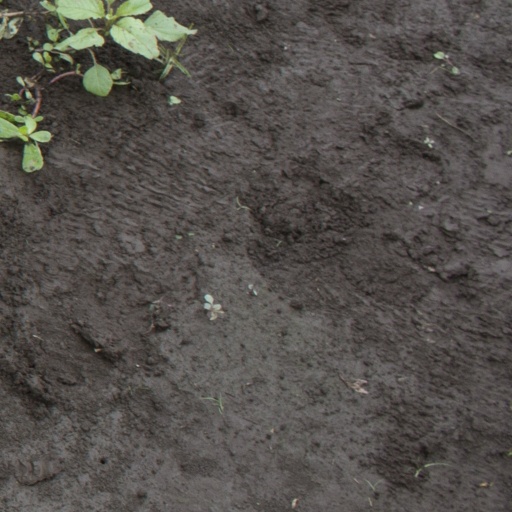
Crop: soybean